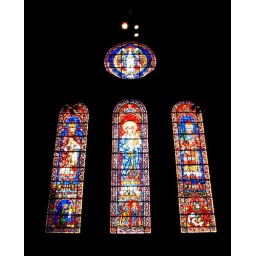
Stained glass windows in the chapel in Bryn Athyn